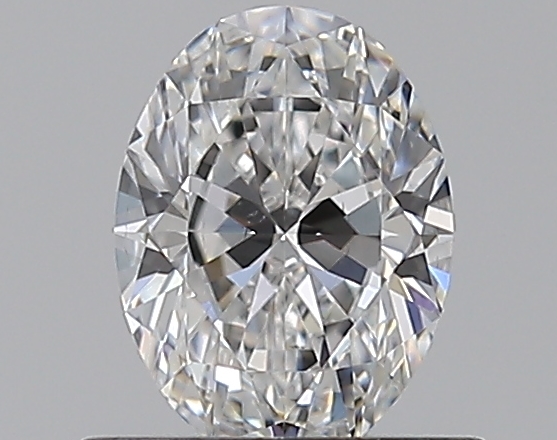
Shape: oval
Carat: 0.53
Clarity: VS2
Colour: E
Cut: EX
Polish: EX
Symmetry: VG
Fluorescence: N
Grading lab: GIA
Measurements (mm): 6.16 x 4.57 x 2.84